Darren

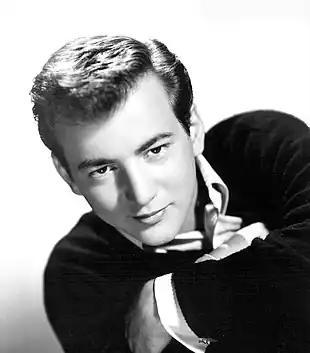
Bobby Darin was an influence on use of the name Darren and its spelling variants.

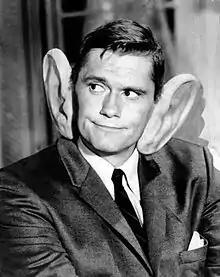
Dick York portrayed Darrin Stephens in the television series "Bewitched".

The name increased in use for boys after American author Zane Grey used the name Daren Lane for the hero of his 1922 novel "The Beast"; a number of American parents used the full name of the character, Daren Lane, as first and middle names for their sons. While the name is also in use as a surname, Grey might have coined the name for his character. Later, the name and its spelling variants increased in use in the 1960s and early 1970s due to various media influences including the popularity of actor Darren McGavin, actor and musician Bobby Darin, and the fictional character Darrin Stephens on the American television series "Bewitched". Darren has several spelling variations including Daren, Darin, Daryn, Darrin, Darran and Darryn.